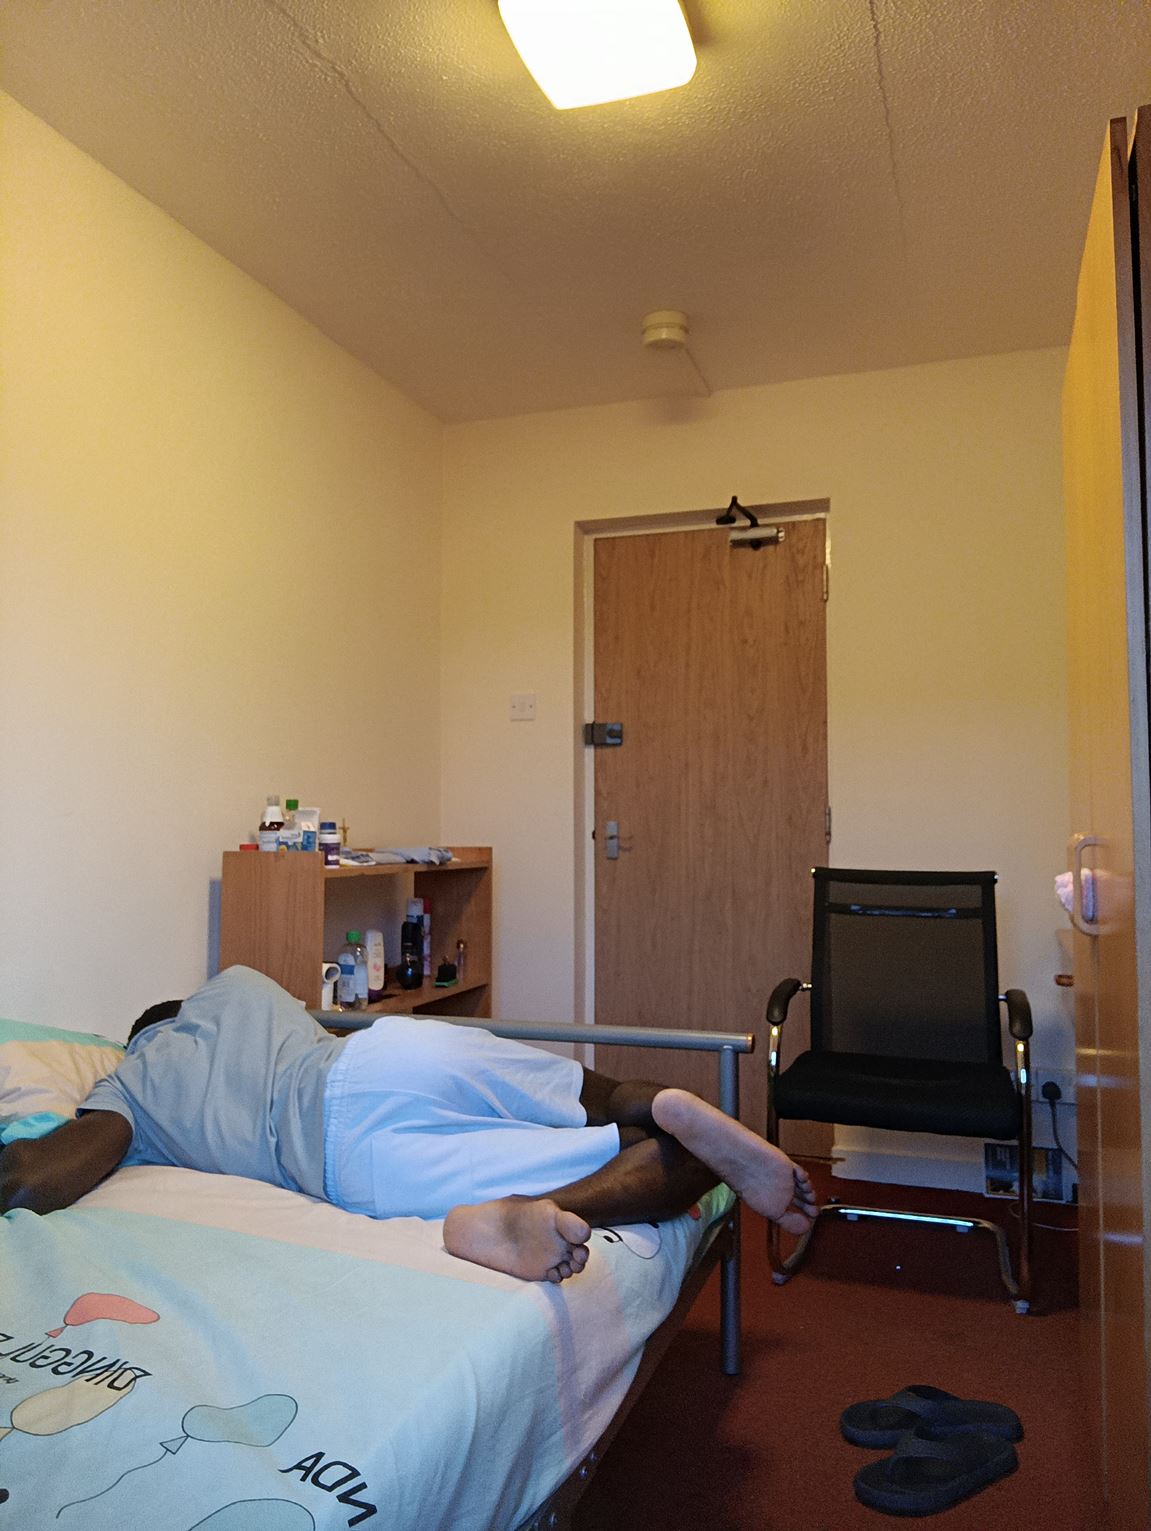
Posture: lie